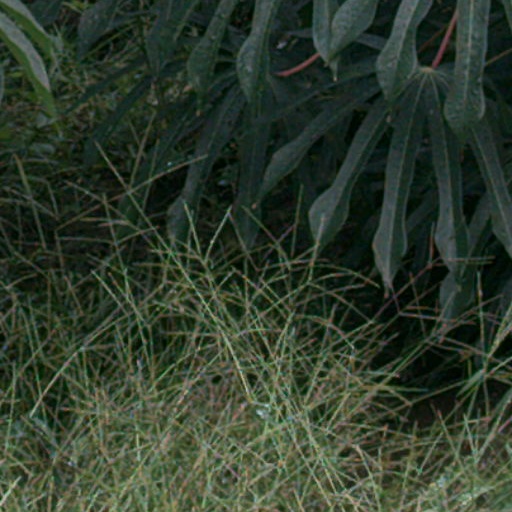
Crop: cassava